Holocene extinction

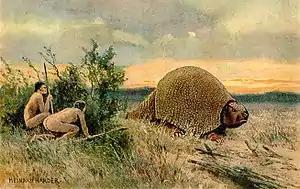
Illustration of Paleo-Indians hunting a glyptodon

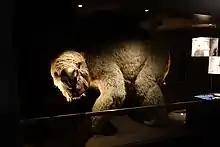
Reconstruction of a hippopotamus-sized "Diprotodon"

There has been a debate as to the extent to which the disappearance of megafauna at the end of the last glacial period can be attributed to human activities by hunting, or even by slaughter of prey populations. Discoveries at Monte Verde in South America and at Meadowcroft Rock Shelter in Pennsylvania have caused a controversy regarding the Clovis culture. There likely would have been human settlements prior to the Clovis culture, and the history of humans in the Americas may extend back many thousands of years before the Clovis culture. The amount of correlation between human arrival and megafauna extinction is still being debated: for example, in Wrangel Island in Siberia the extinction of dwarf woolly mammoths (approximately 2000 BC) did not coincide with the arrival of humans, nor did megafaunal mass extinction on the South American continent, although it has been suggested climate changes induced by anthropogenic effects elsewhere in the world may have contributed.